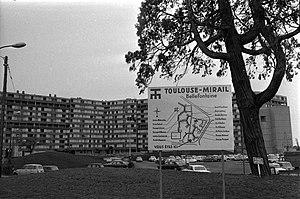
Toulouse Le Mirail, quartier de Bellefontaine, immeubles Pergaud, chemin de Lestang, passage Louis-Pergaud. 13 novembre 1970. Vue des immeubles Pergaud dans le quartier du Mirail-Bellefontaine
Le Mirail est un ensemble composé de trois quartiers de la ville française de Toulouse : du nord au sud, Mirail-Université, La Reynerie et Bellefontaine. Ils forment le quartier numéro 17 de la ville de Toulouse dans la Haute-Garonne. 67 % des logements de cet ensemble sont des logements sociaux. Au recensement de 1999, Bellefontaine comptait environ 8 900 habitants, La Reynerie 9 800 et Mirail-Université 4 300. Par analogie, le territoire appelé Grand Mirail a été étendu aux grands ensembles antérieurs qui le jouxtent formant un quartier d'environ 31 000 habitants.